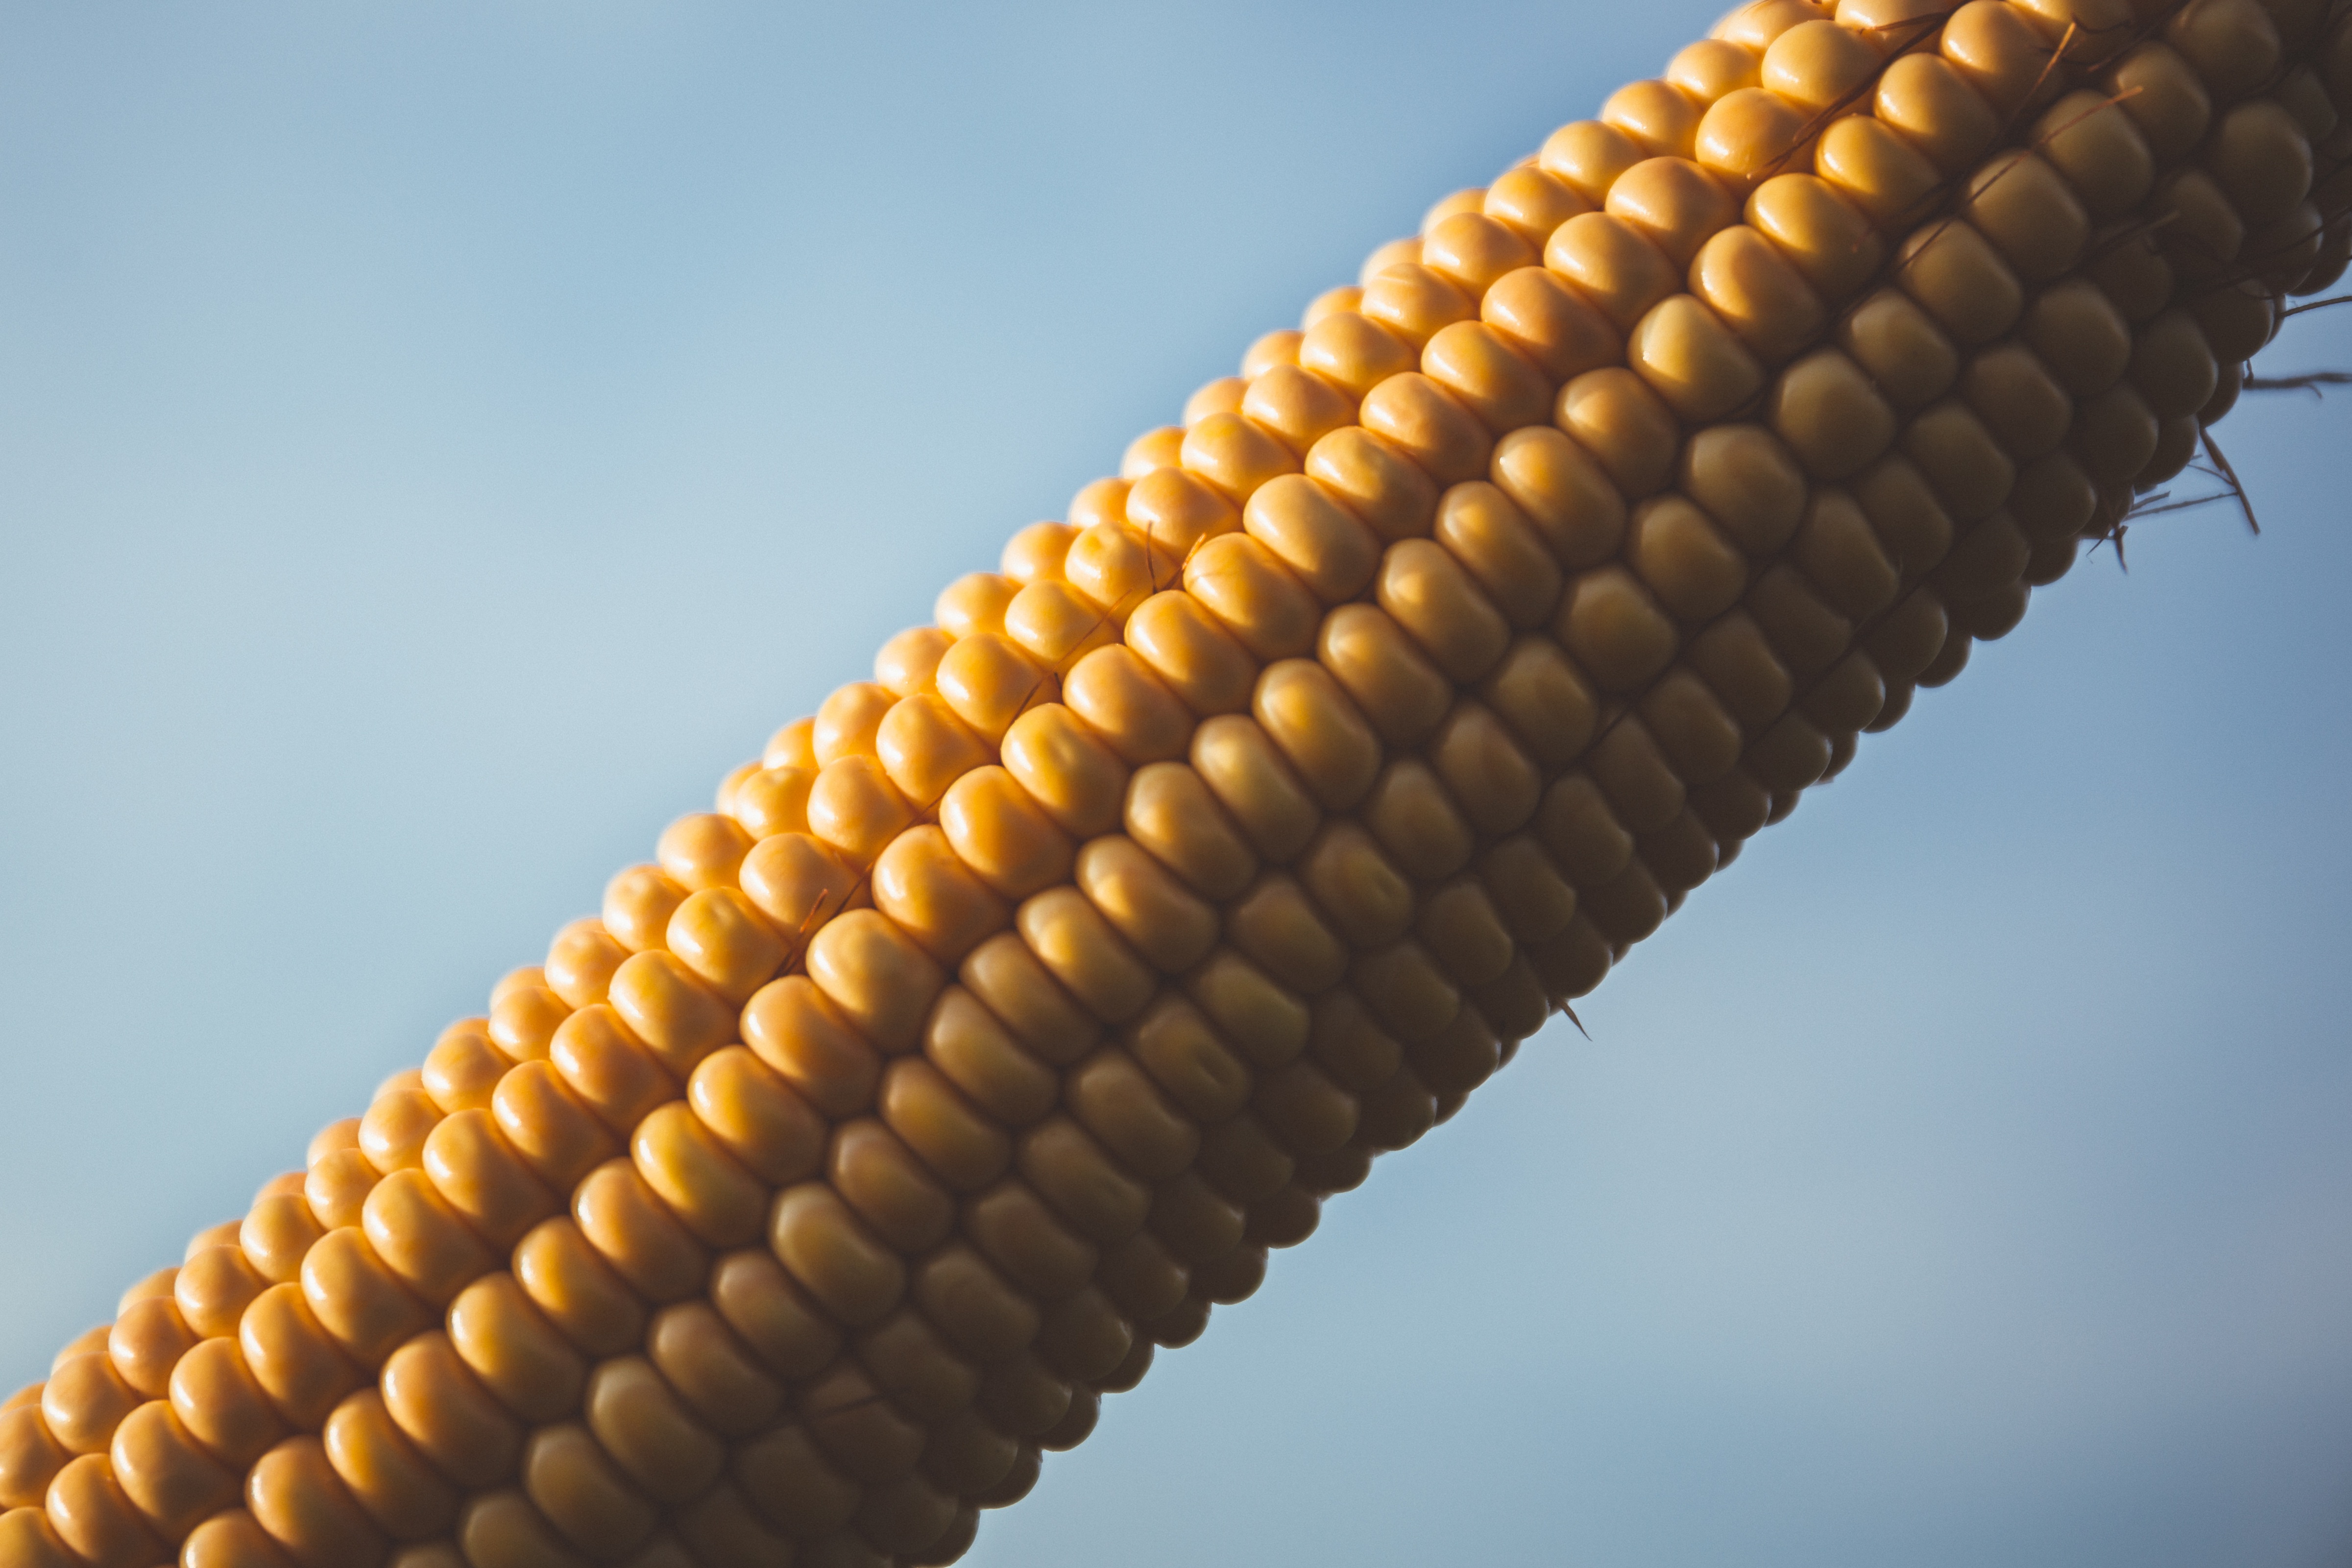
food, color, corn, yellow, cob, close up, macro photography, corn on the cob, corn cob, grass family